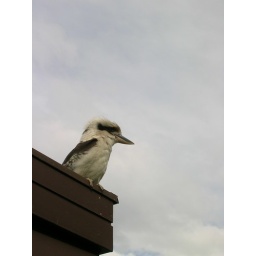
Kookaburra NOT sitting in the old gum tree but perched on the eaves